Tore Svensson

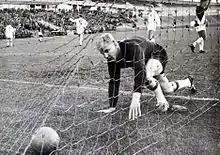
Tore Svensson

Tore Svensson (6 December 1927 – 26 April 2002) was a Swedish football goalkeeper who played for Malmö FF. He also represented Team Sweden in the 1950 and 1958 FIFA World Cups in Brazil respectively Sweden. He was also part of Sweden's squad at the 1952 Summer Olympics, but he did not play in any matches.